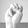
ASL letter: M